Michael Gambon

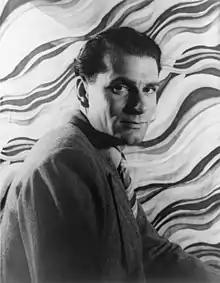
Laurence Olivier, the first artistic director of the National Theatre in 1963, was a mentor to Gambon

At age 24, Gambon wrote a letter to Micheál Mac Liammóir, the Irish theatre impresario who ran Dublin's Gate Theatre, accompanied by a CV describing a rich and wholly imaginary theatre career: he was taken on. Gambon made his professional stage debut in the Gate Theatre's 1962 production of "Othello", playing "Second Gentleman", followed by a European tour. A year later, auditioning with the opening soliloquy from "Richard III", he caught the eye of Laurence Olivier who was recruiting promising actors for his new National Theatre Company. Gambon, along with Robert Stephens, Derek Jacobi and Frank Finlay, was hired as one of the "to be renowned" and played any number of small roles, appearing on cast lists as "Mike Gambon". The company initially performed at the Old Vic, their first production being "Hamlet", directed by Olivier and starring Peter O'Toole. Gambon played for four years in many NT productions, including named roles in "The Recruiting Officer" and "The Royal Hunt of the Sun", working with directors William Gaskill and John Dexter.